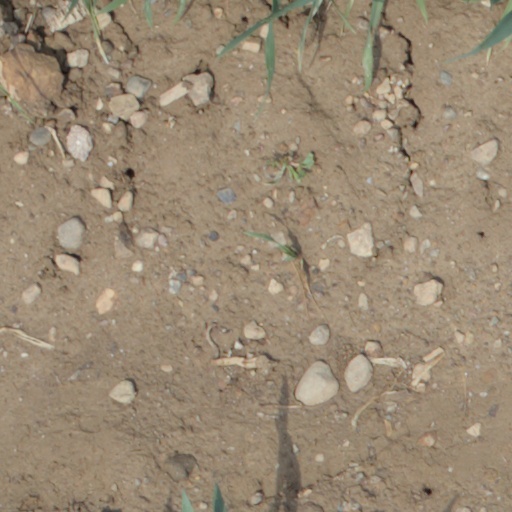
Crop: wheat